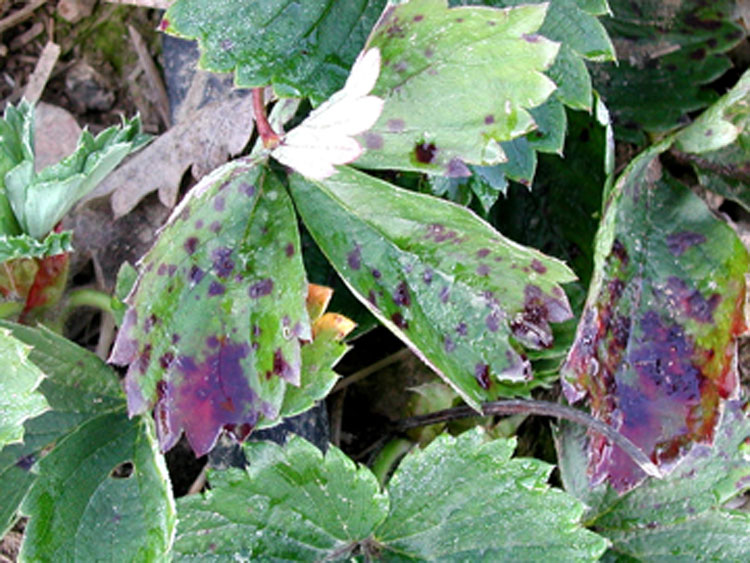
Plant: Strawberry
Disease: strawberry leaf scorch